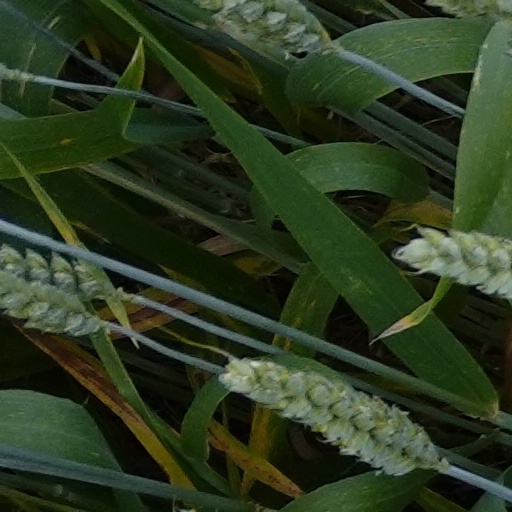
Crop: wheat